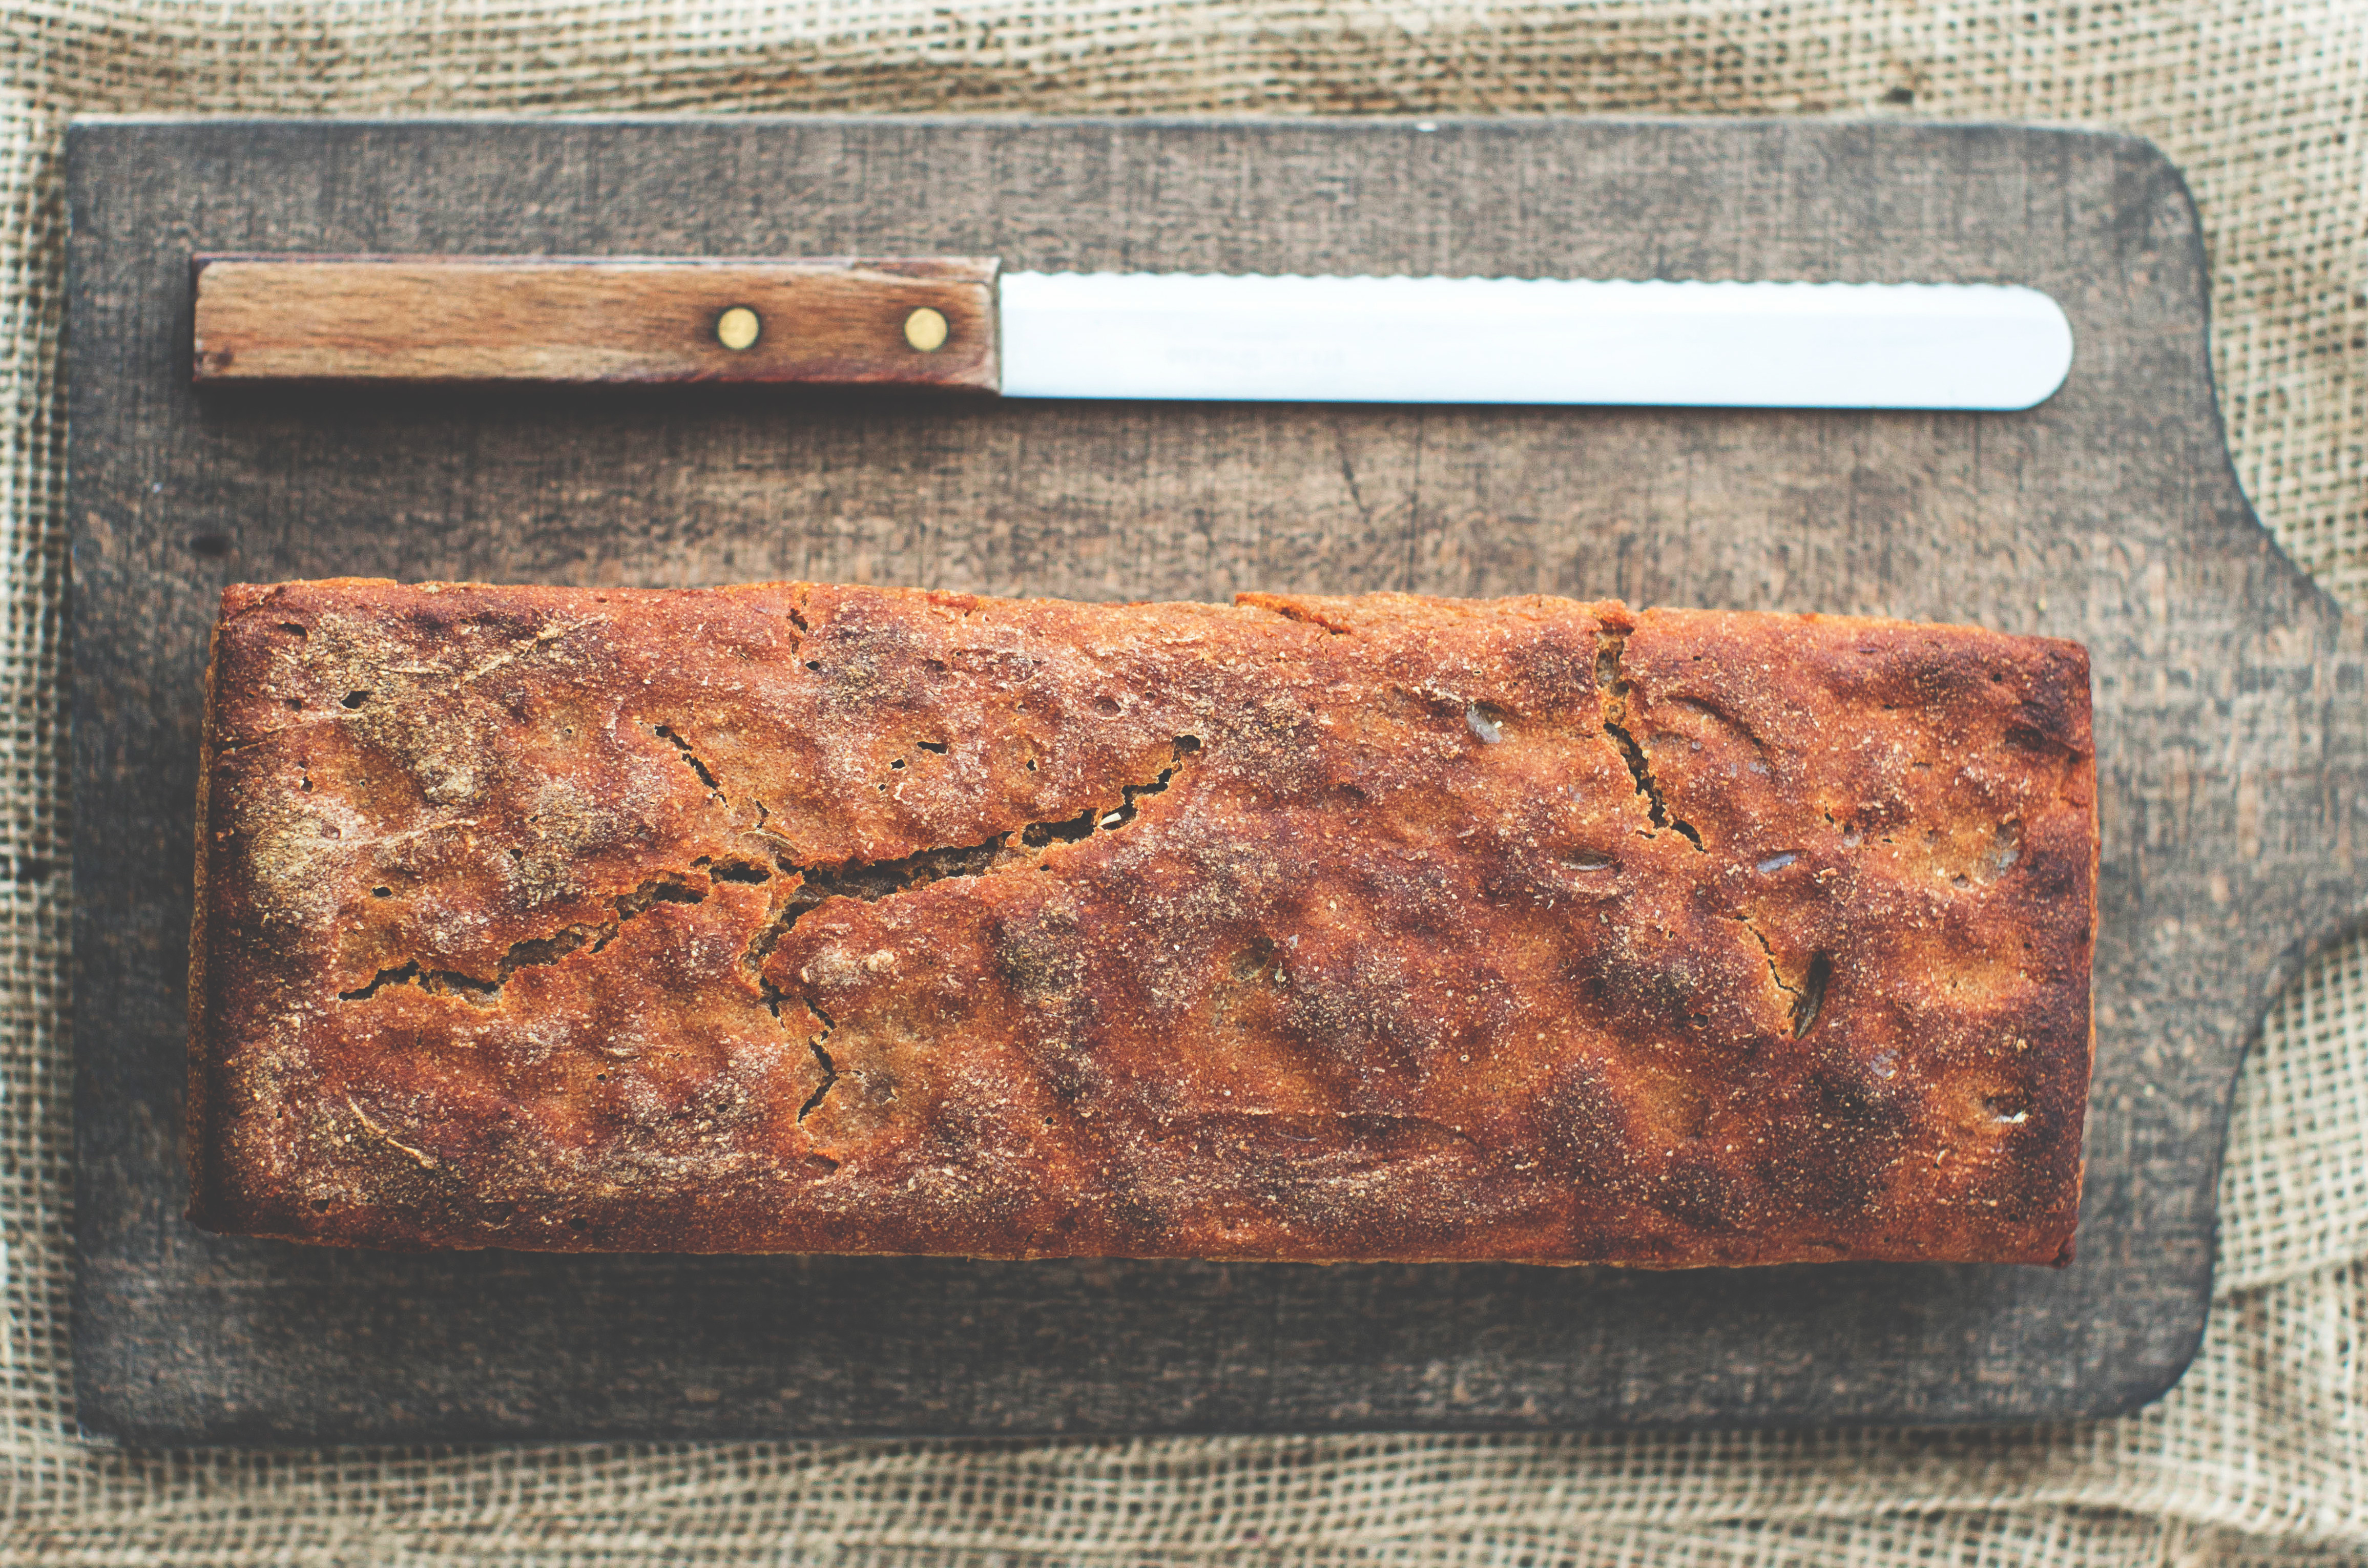
wood, dish, food, produce, baking, meat, knife, chopping board, wooden